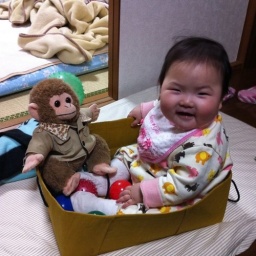
My cute baby in box